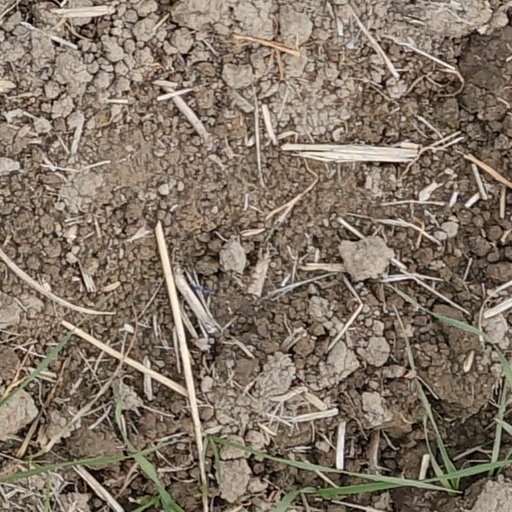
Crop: wheat